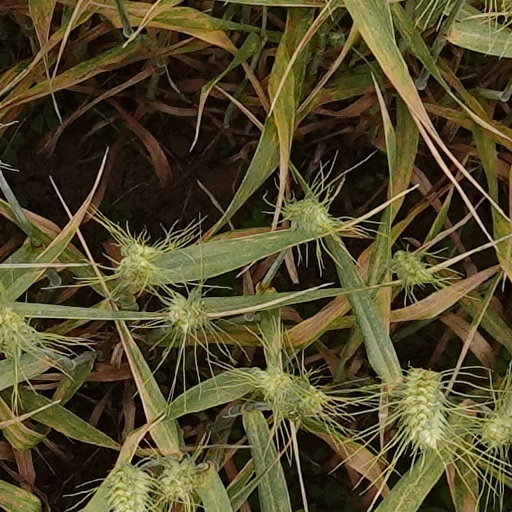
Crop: wheat